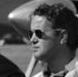
Age: 33